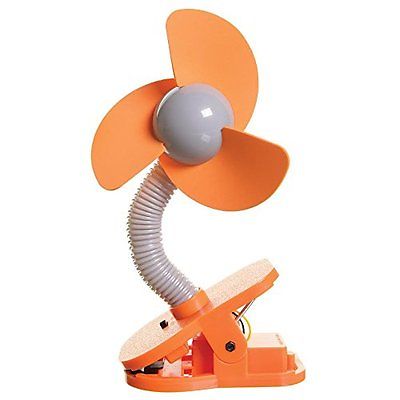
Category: fan